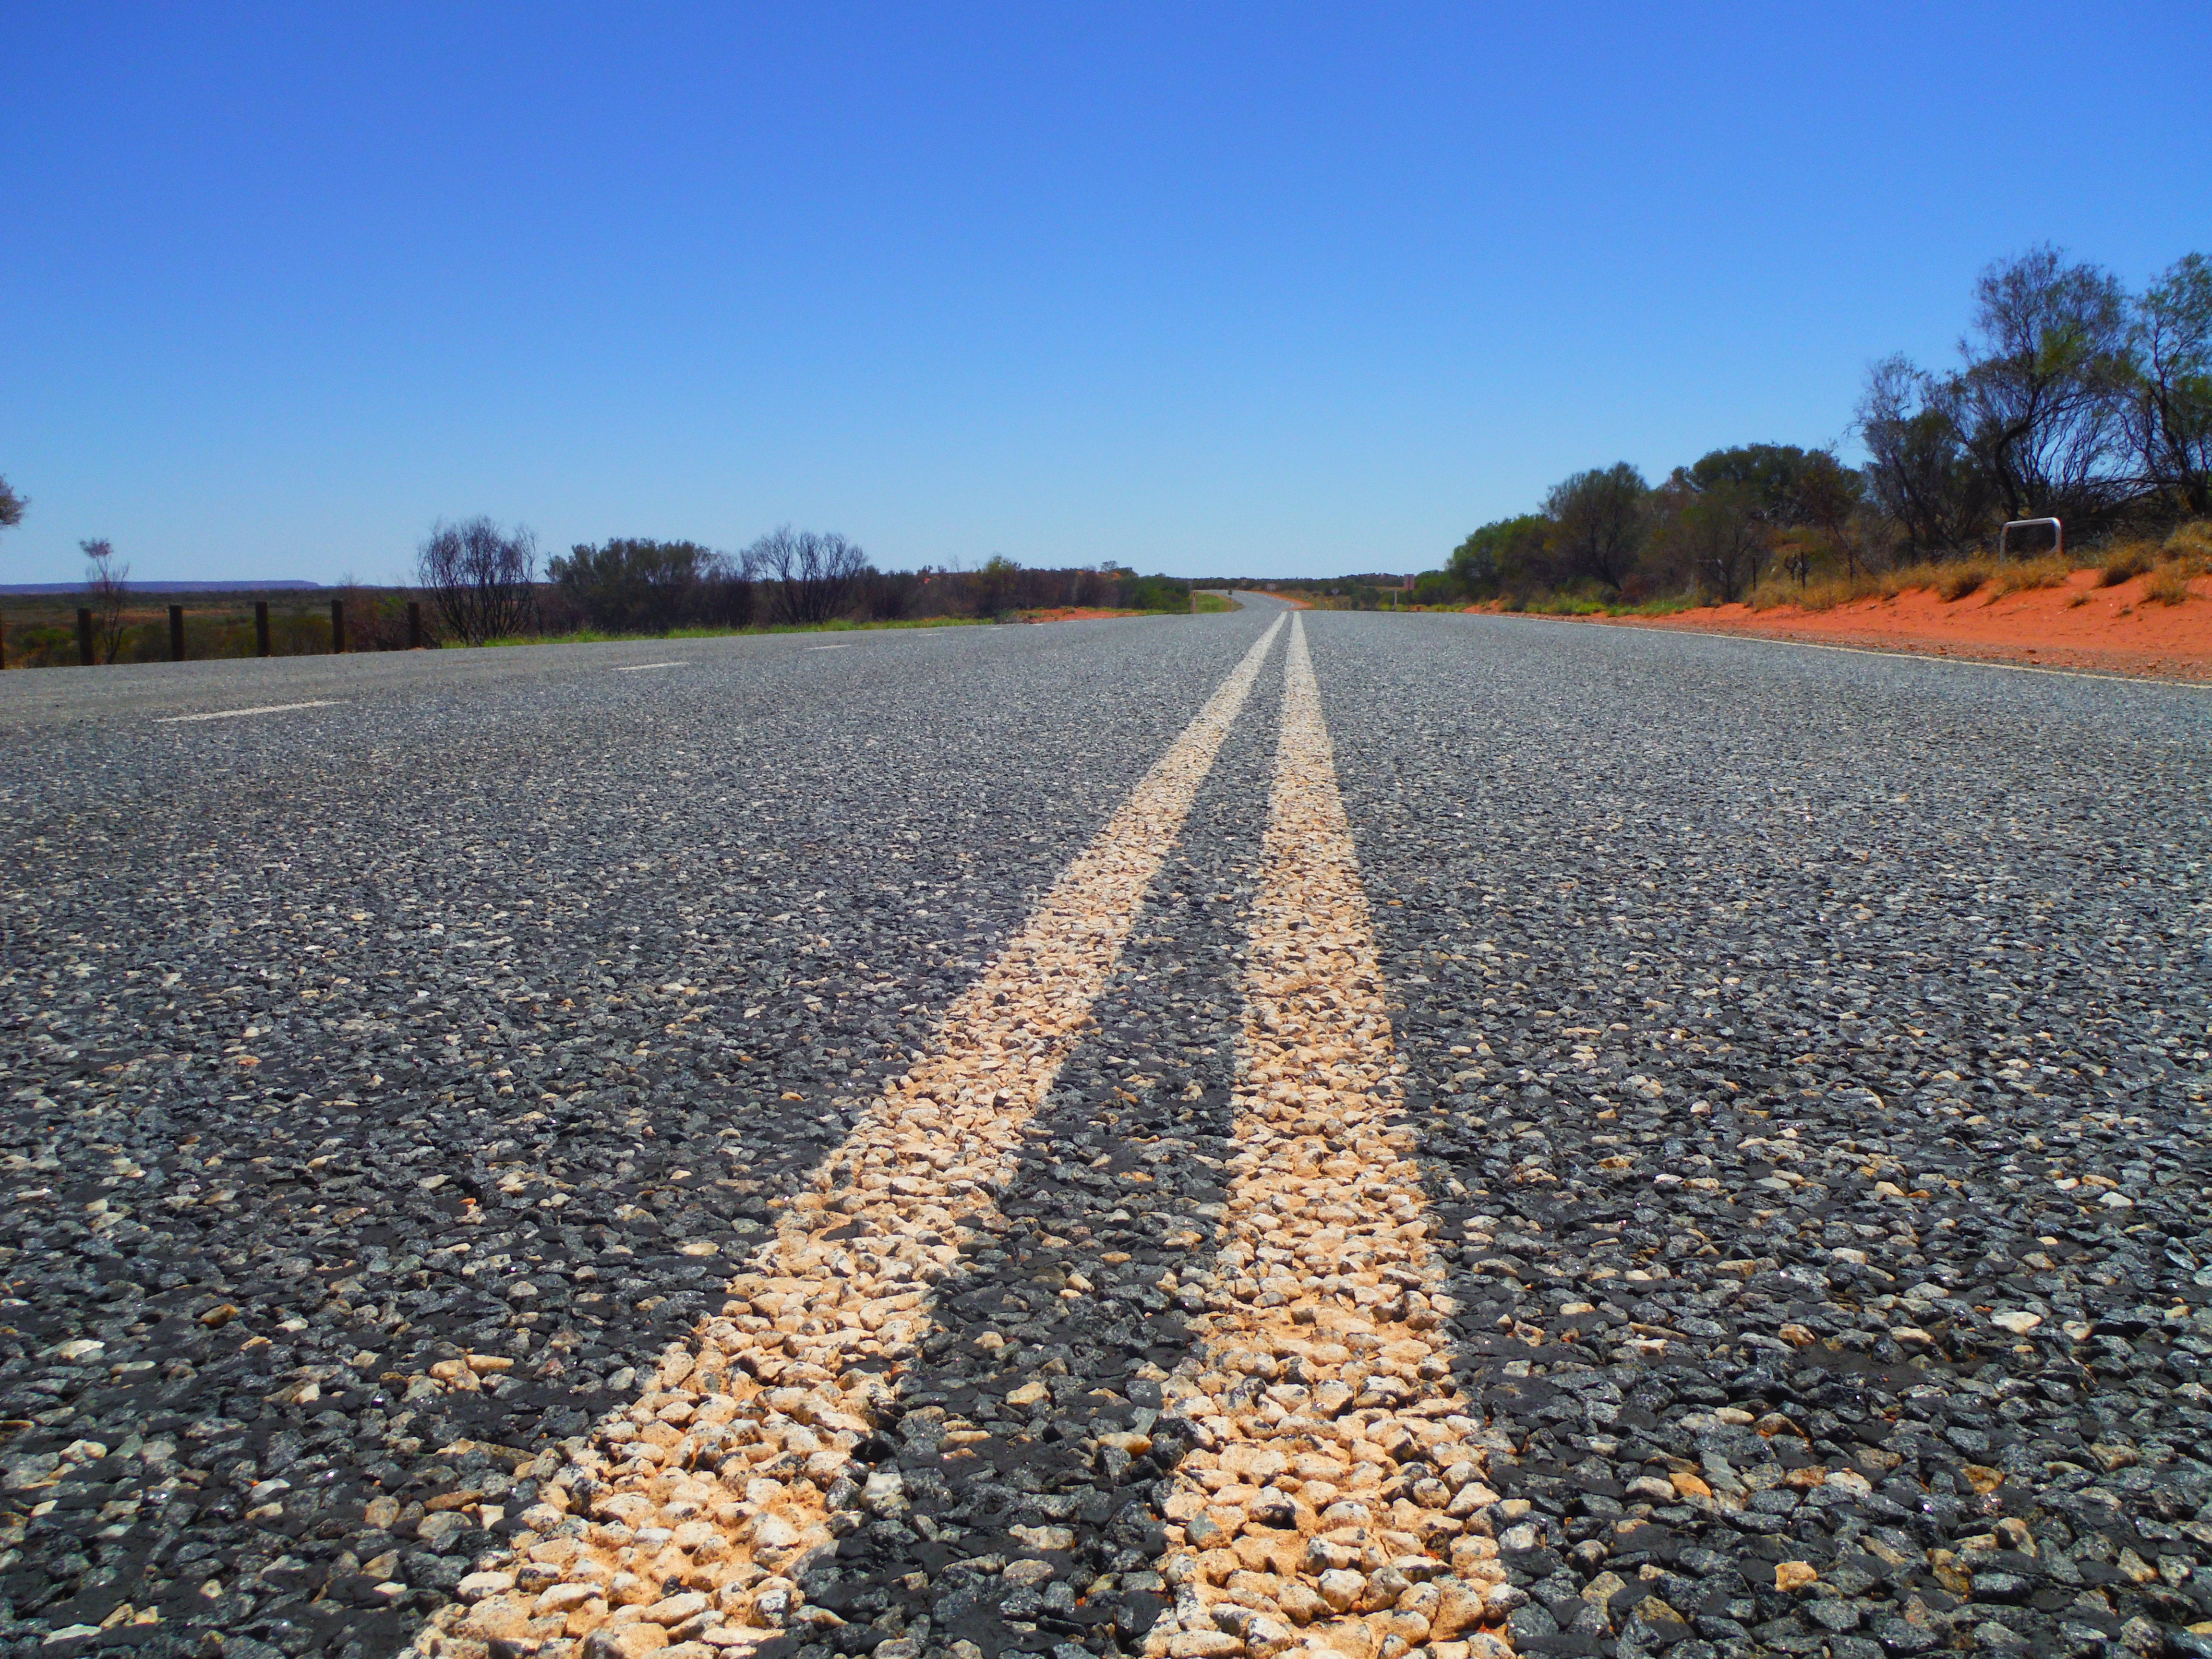
horizon, track, road, field, asphalt, walkway, soil, agriculture, road surface, grass family